Alabama literature

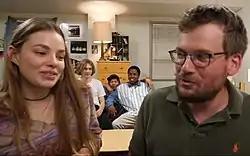
The cast of the Looking for Alaska miniseries and author John Green

The blind and deaf Helen Keller's inspirational story is told in her autobiography, "The Story of My Life", published in 1903. Recounting her early life in Alabama, the autobiography features some of the most prominent figures in her life, including learning to communicate with Anne Sullivan.